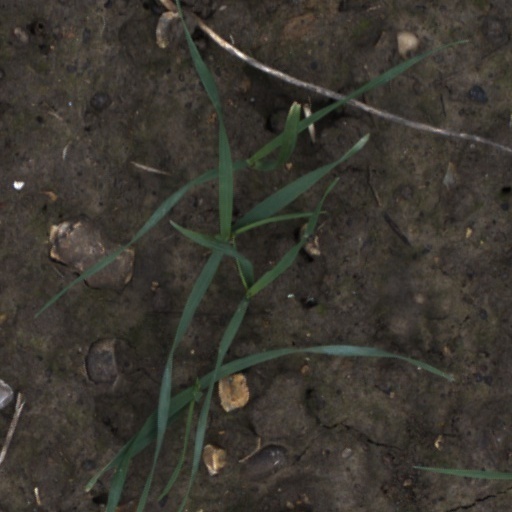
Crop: wheat